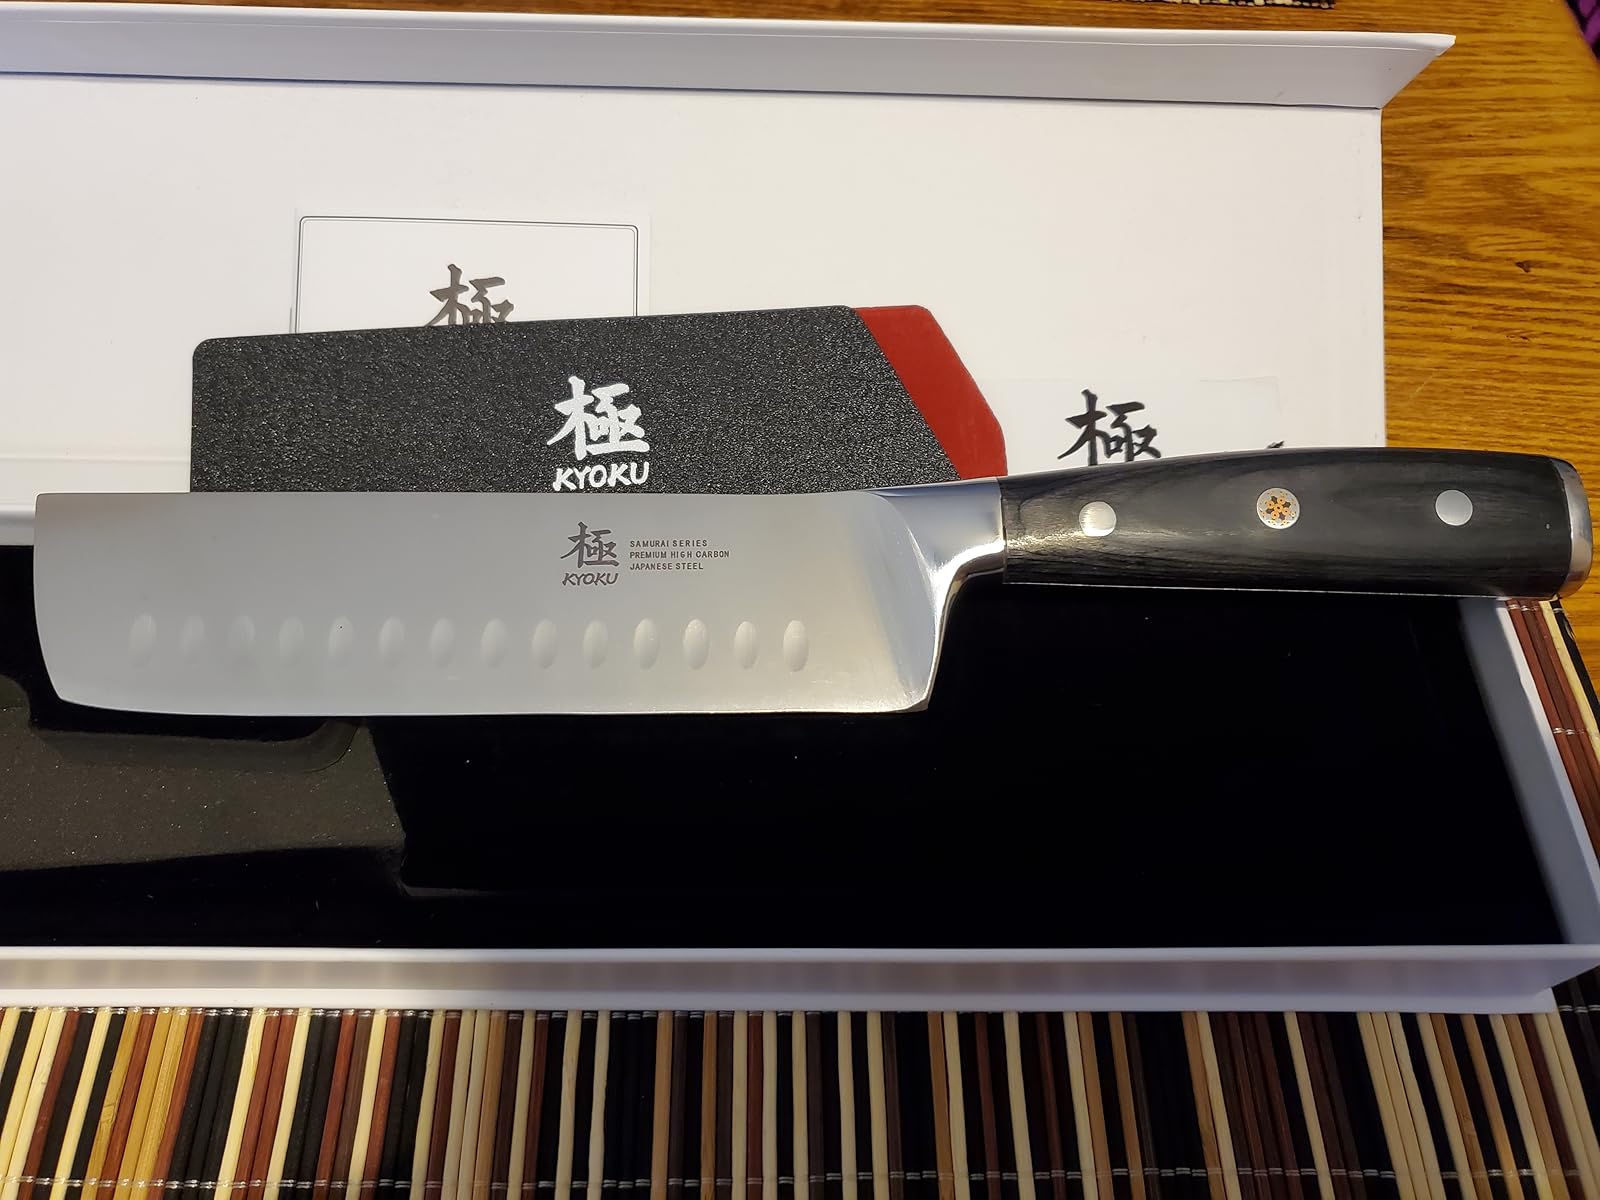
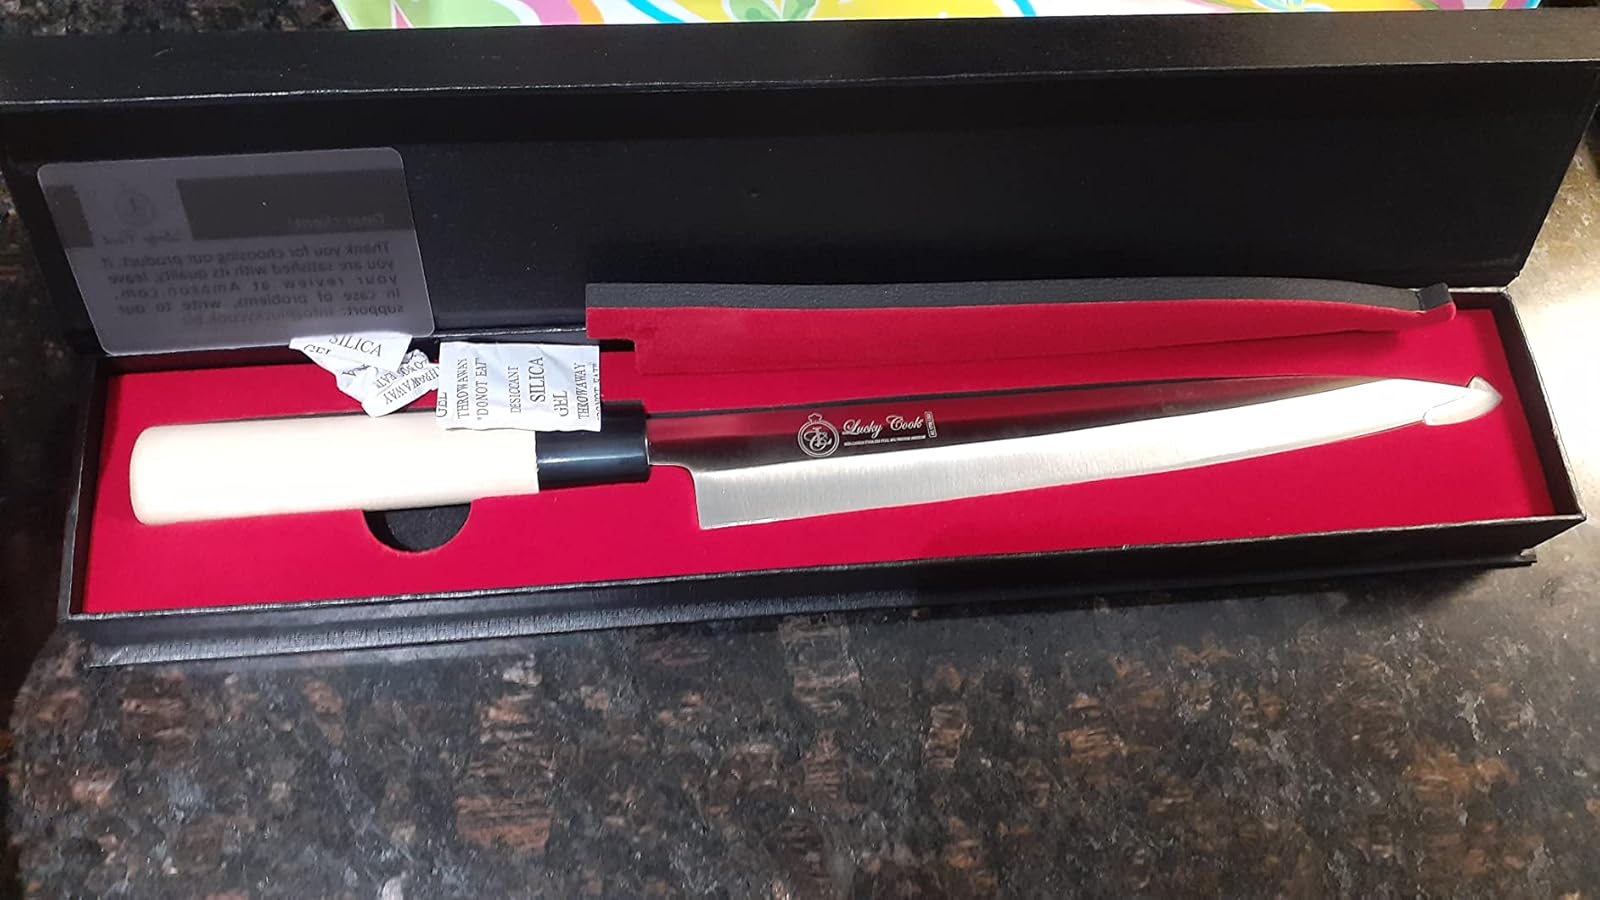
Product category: items_knife
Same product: no